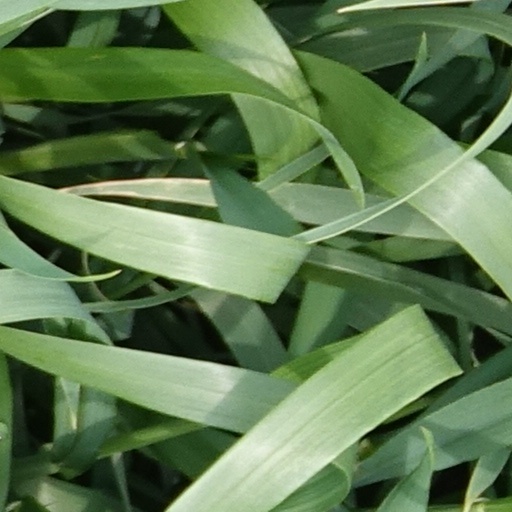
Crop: wheat